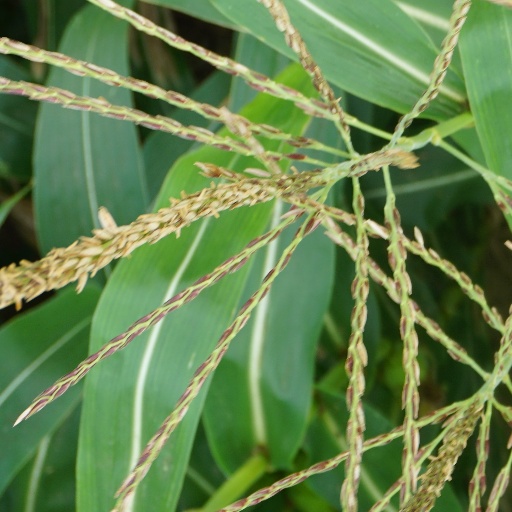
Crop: maize; corn